Zapopan

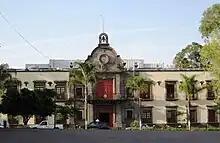
Municipal Palace

The Virgin of Zapopan is an image of Our Lady of the Conception which was made in Michoacán by native artisans in the early 16th century. The statue is tall and made with corn stalks ("caña de maiz"), except for her hands which are made of wood. It was donated for evangelization efforts by Antonio de Segova, and carried to Zapopan by Miguel de Bolonia, who had the image tied to his body. Legend credits it with bringing an end to the Mixtón War in the 16th century as well as relief from epidemics that plagued Guadalajara in the 17th century, a "miracle" that was affirmed by the bishop of the area. It was named the "General" (La Generela) of the Army of the Three Guarantees in 1821, with the military title ratified in 1852 and 1894 by elements of the federal and state governments. It is still called by this alternate name. In 1919, it was crowned Queen of Jalisco by the Pope Benedict XV.